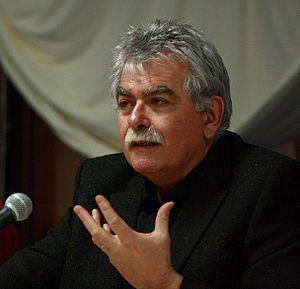
Les Élections municipales de 2014 à Thiers se sont déroulées les 23 et 30 mars 2014. L'élection du nouveau maire de Thiers, Claude Nowotny, est intervenue le samedi 6 avril 2014, lors de la première réunion du conseil municipal de Thiers suivant le scrutin.